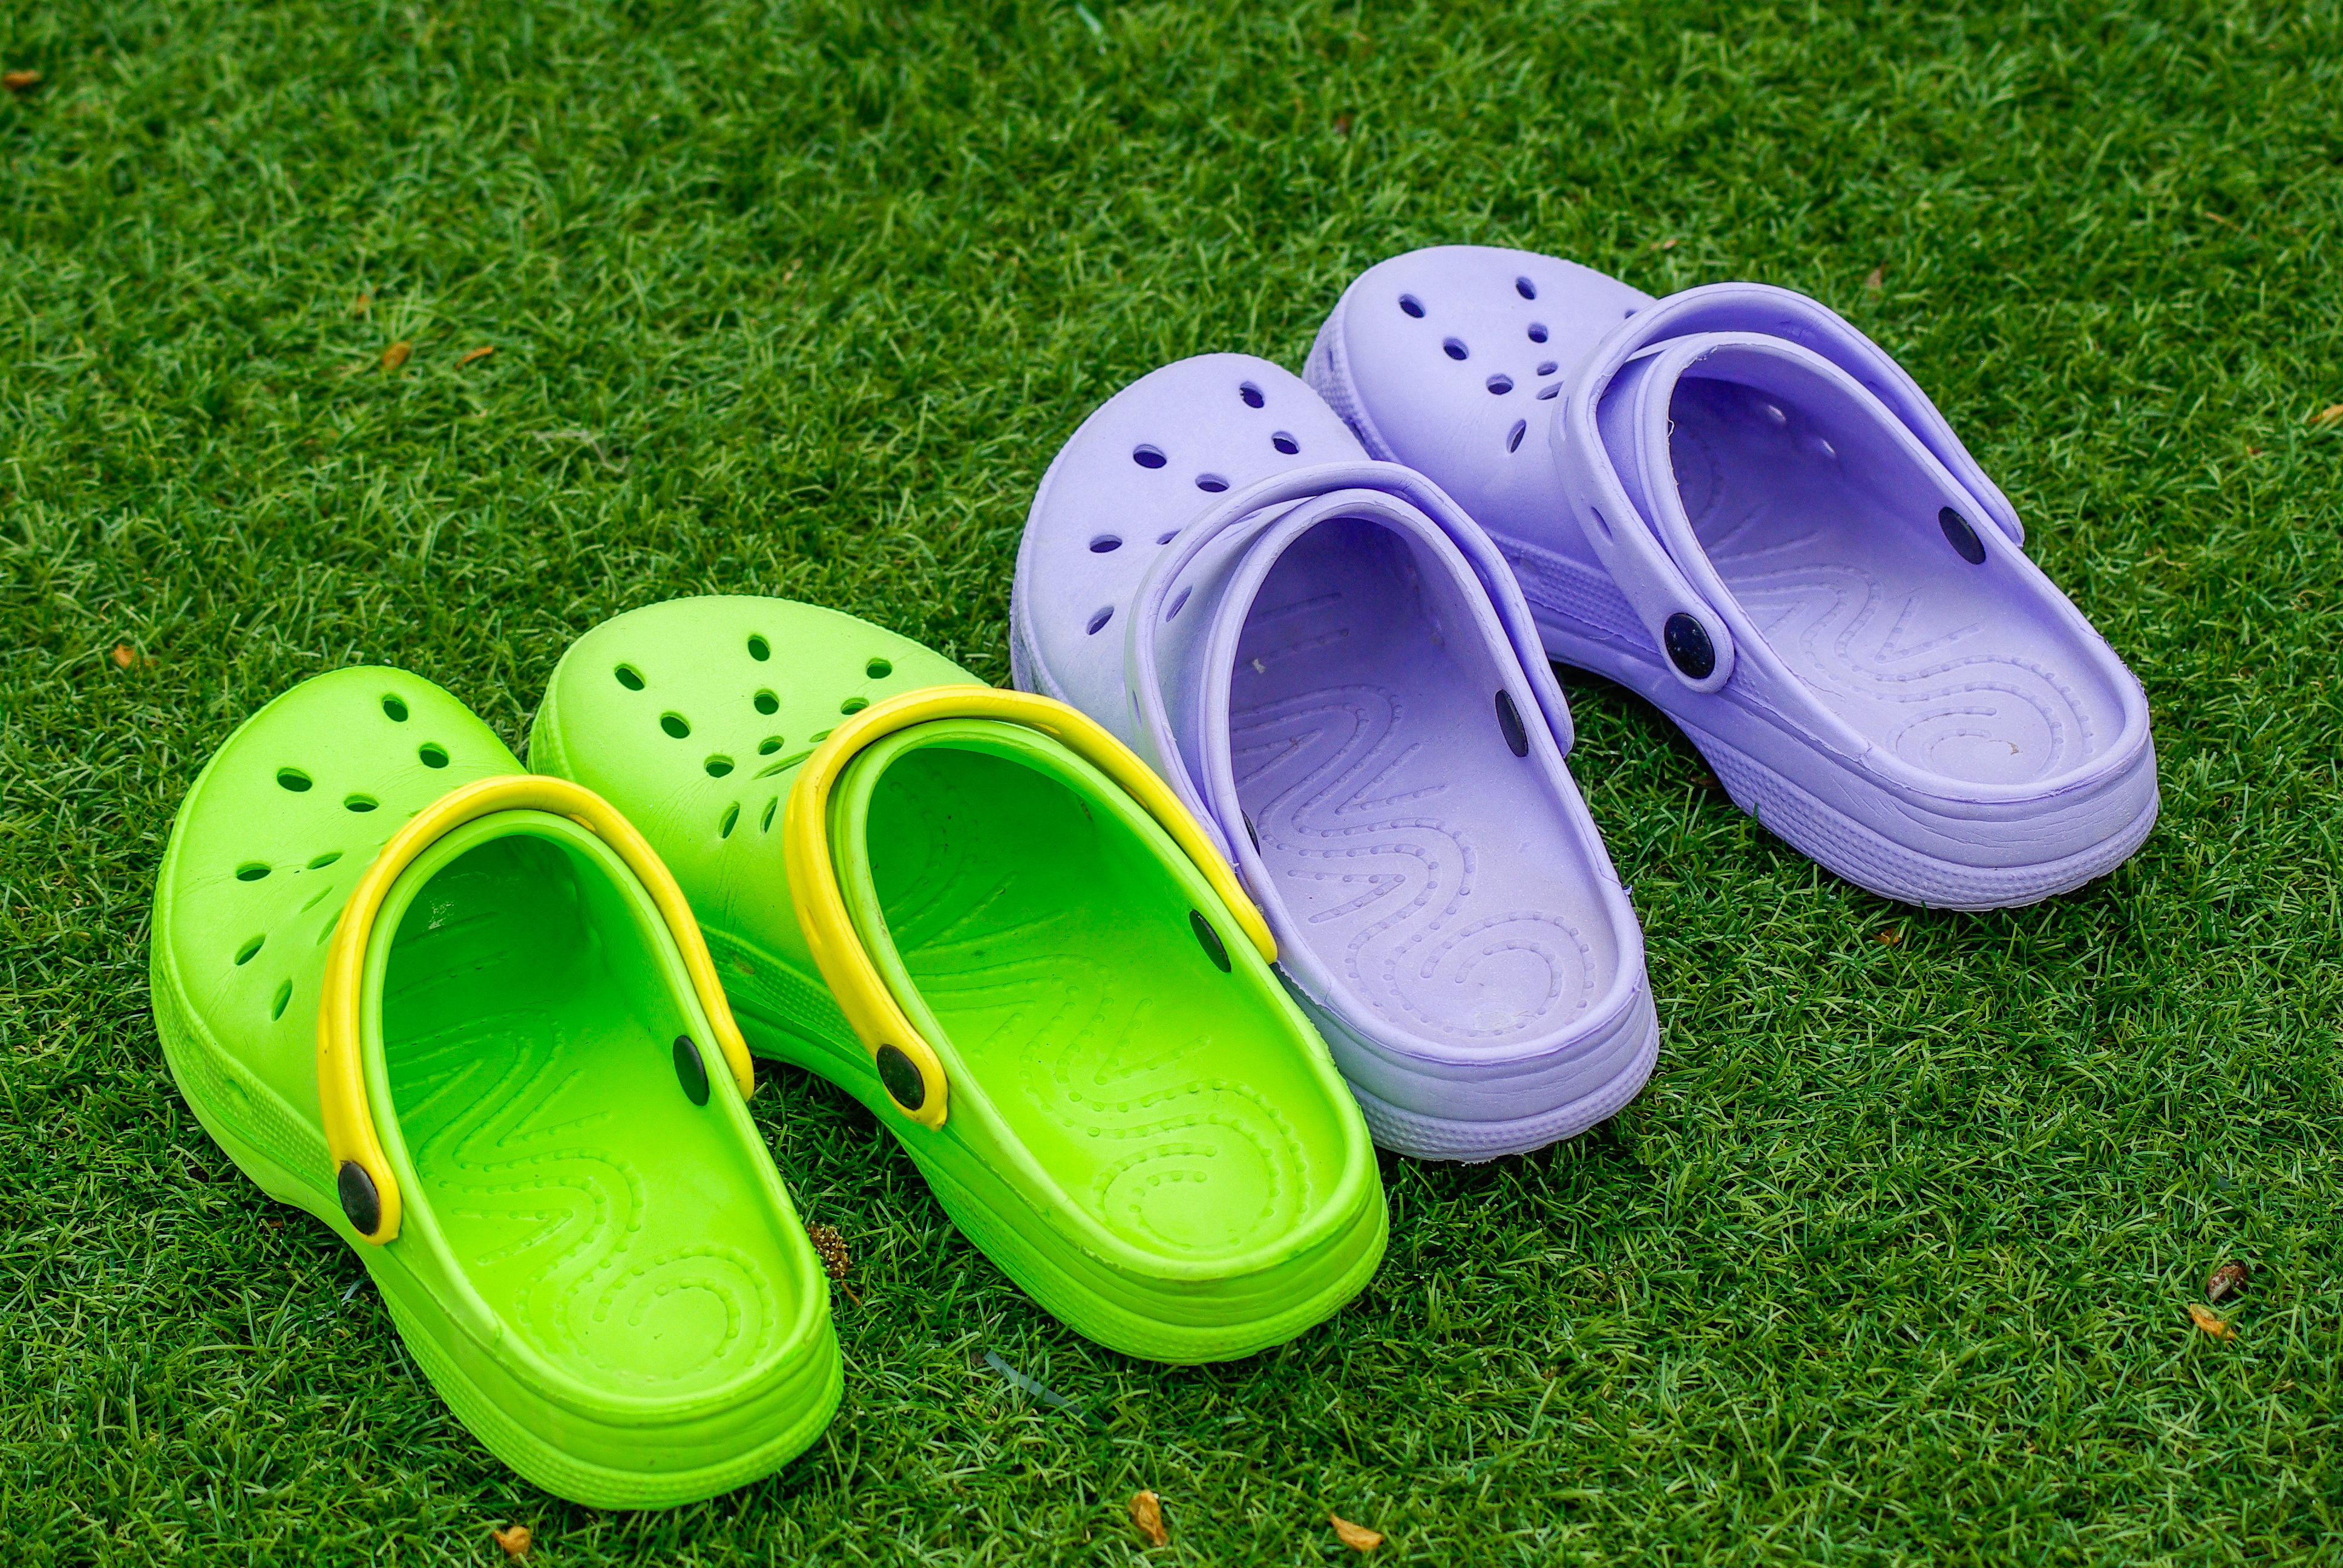
grass, shoe, lawn, play, green, product, shoes, sandals, footwear, ball, crocs, clogs, outdoor shoe